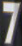
Number: 7